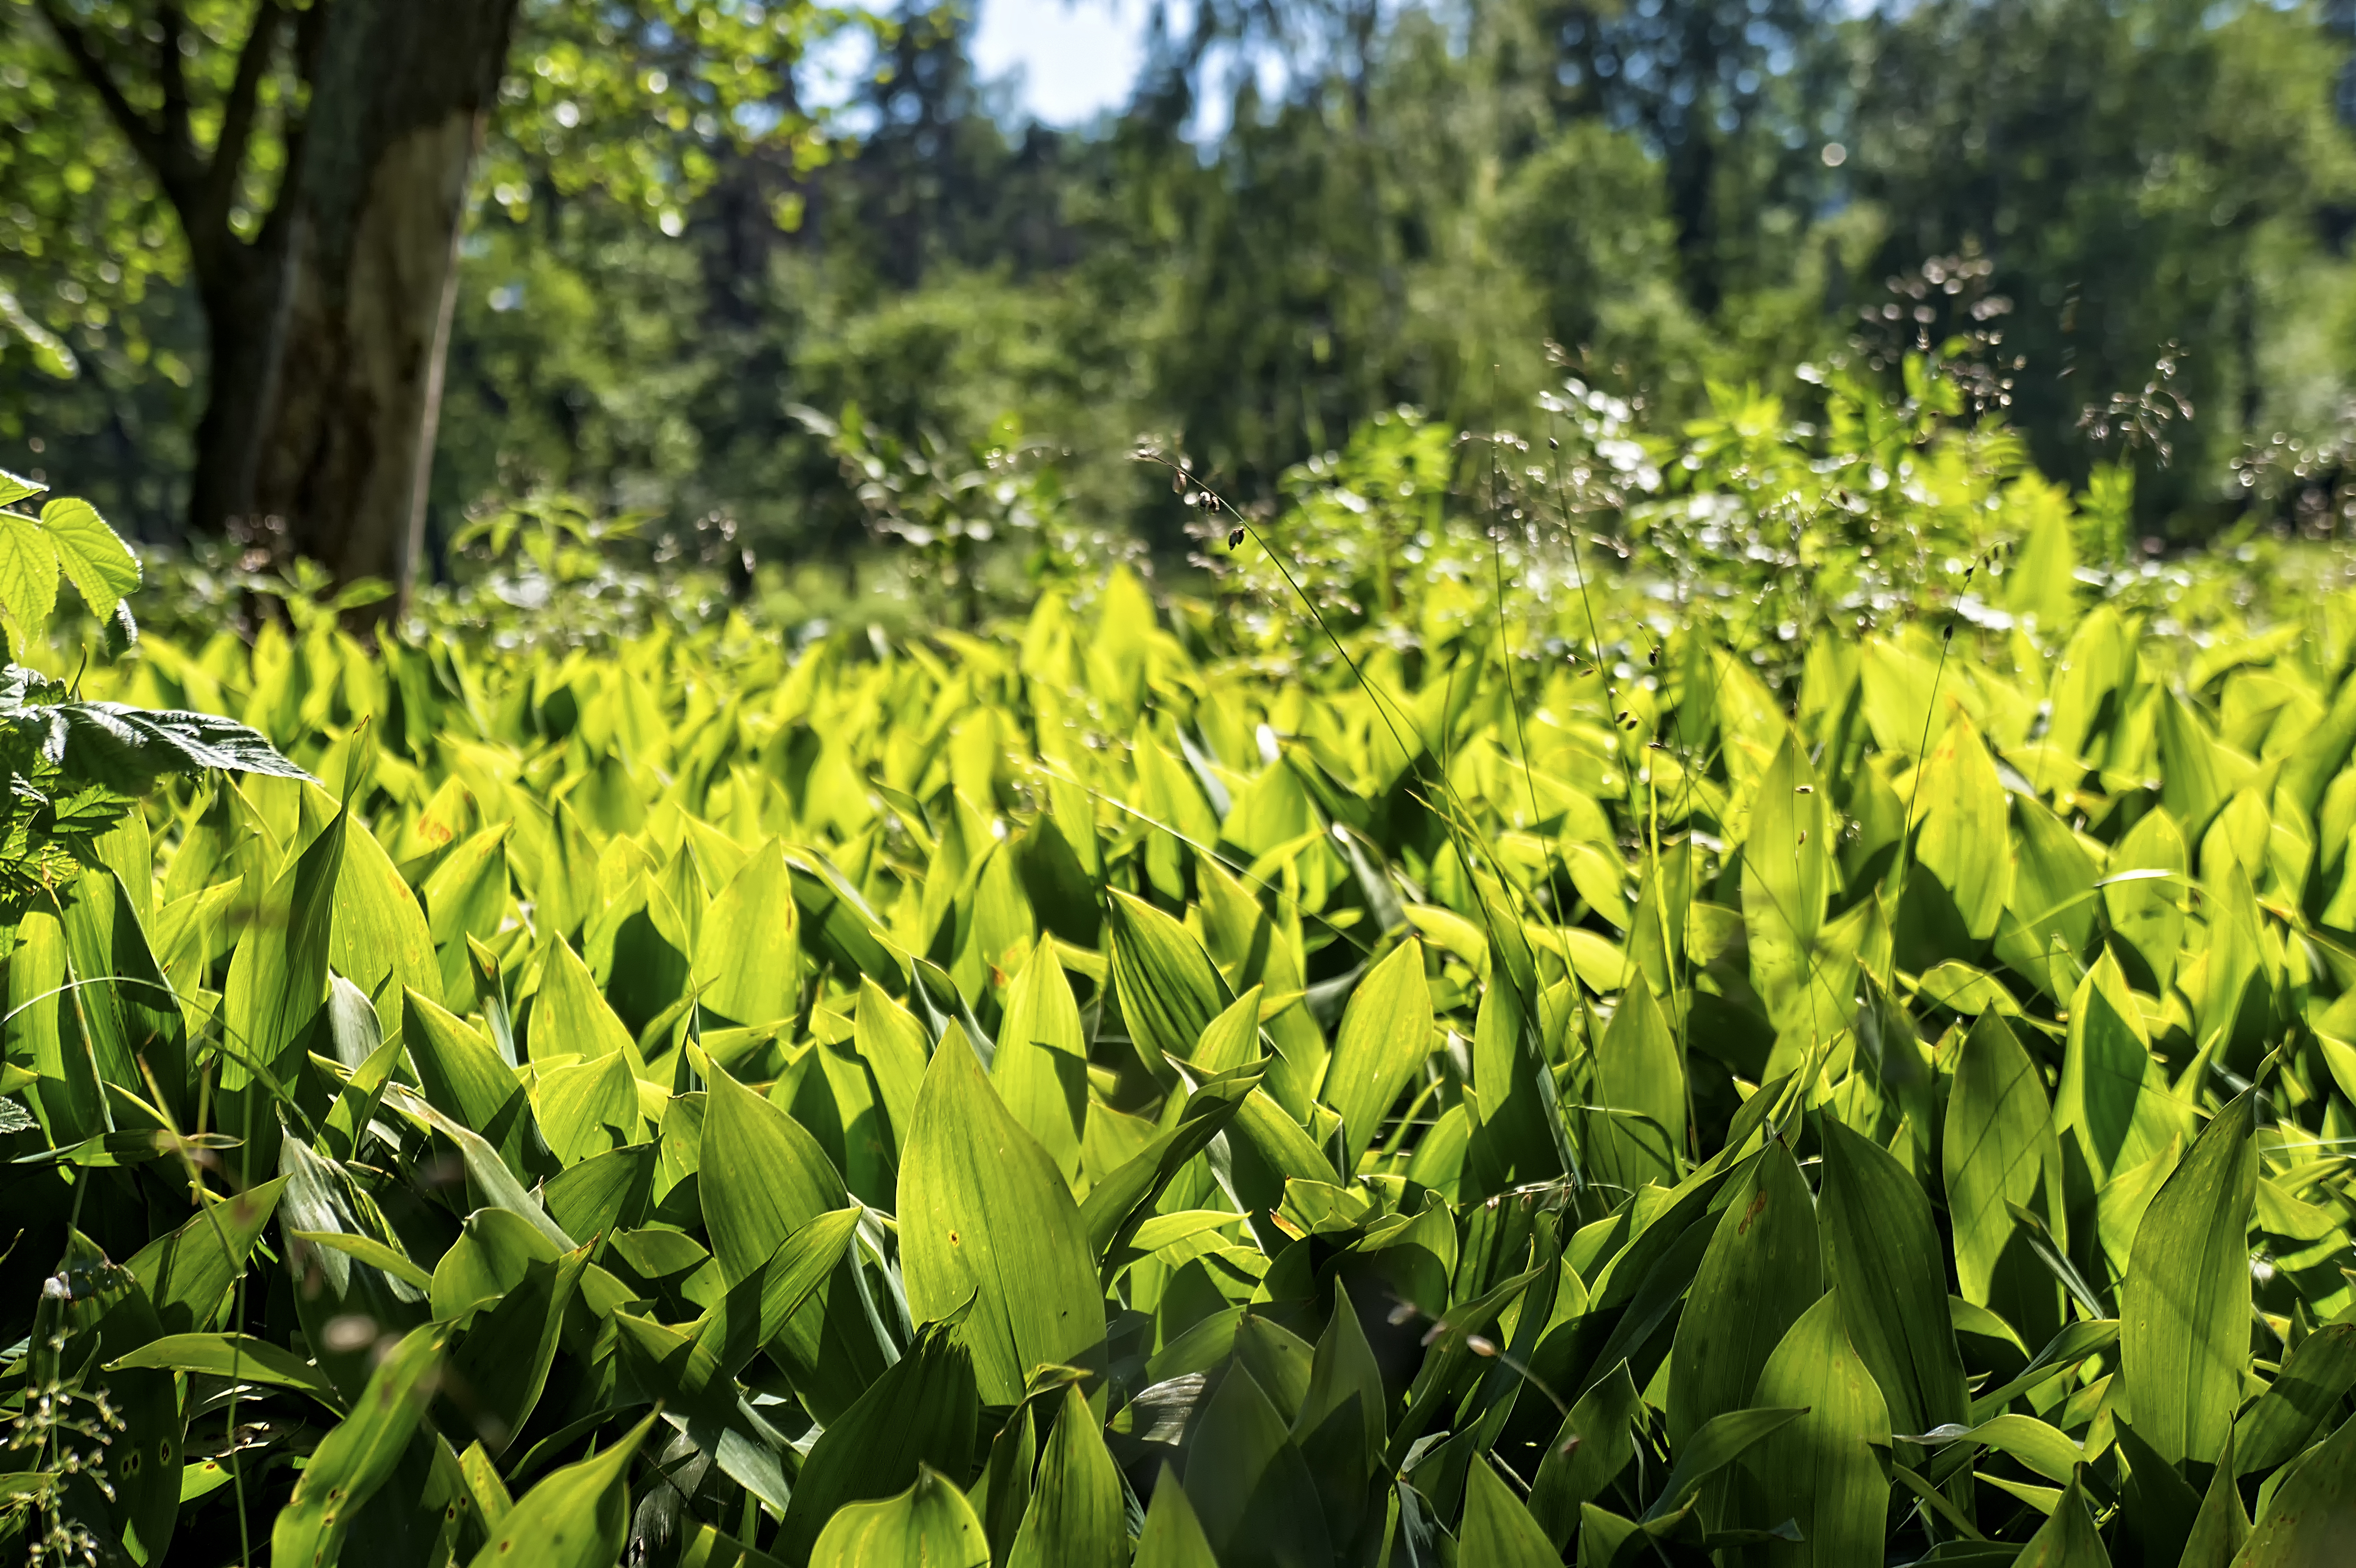
nature, grass, light, plant, field, lawn, meadow, sunlight, leaf, flower, valley, green, jungle, crop, botany, yellow, flora, plants, leaves, shrub, plantation, finland, helsinki, lily, habitat, lilyofthevalley, pihlajasaari, convallaria, majalis, rural area, natural environment, grass family